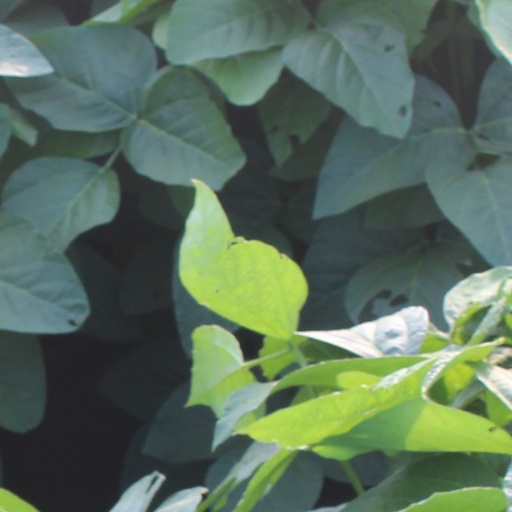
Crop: soybean